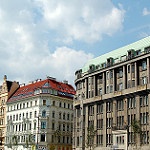
Label: buildings